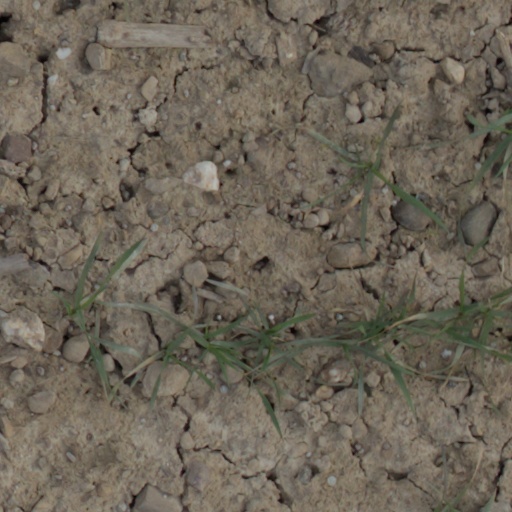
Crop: wheat